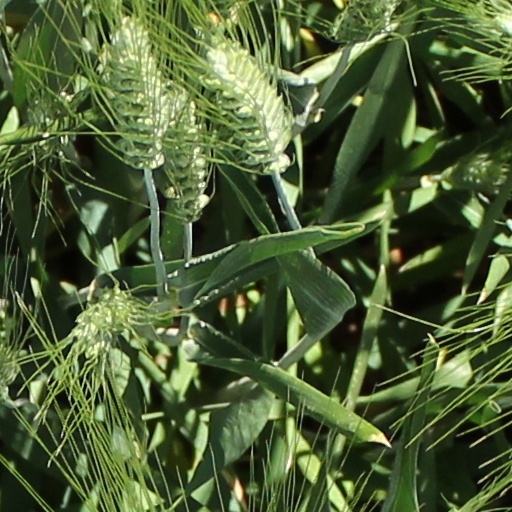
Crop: wheat